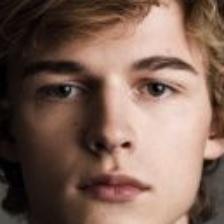
Label: faces